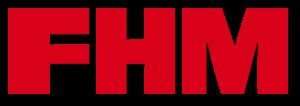
FHM
FHMs logo
FHM er et månedligt magasin til mænd, der udkommer i 29 lande. Magasinet beskæftiger sig med sport, krimi, biler, film, musik og smukke kvinder. FHM er kendt for sin særegne humor og sexede fotoserier med kendte kvinder.